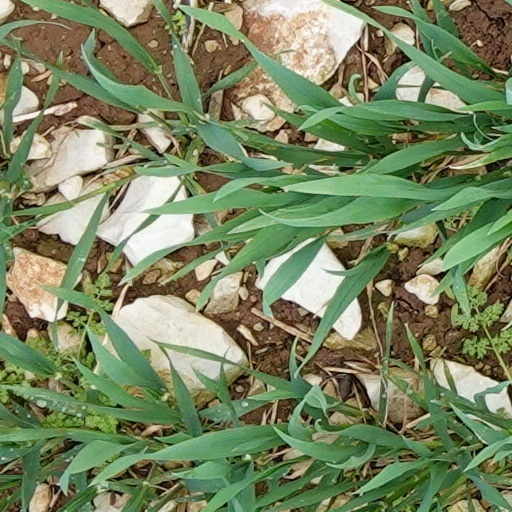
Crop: wheat